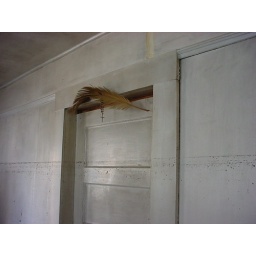
water line in the house